FC Bihor Oradea (1958)

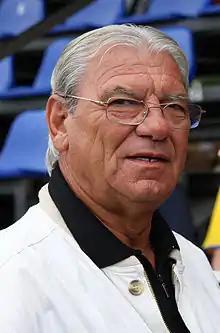
Emerich Jenei technical director of FC Bihor during 2006 promotion play-off

After the return to Divizia B, "Orădenii" concluded the 2004–05 Divizia B season in 3rd place after Jiul Petroșani and Gaz Metan Mediaș. In the next season, Bihor County had two teams on the first two places: Liberty Salonta, which gave its Divizia A place to UTA Arad and FC Bihor (President, Alexandru Sătmăreanu; Technical director Emerich Jenei; Coach Alexandru Kiss) which disappointed at the promotion play-off, which was played on the Lia Manoliu Stadium.